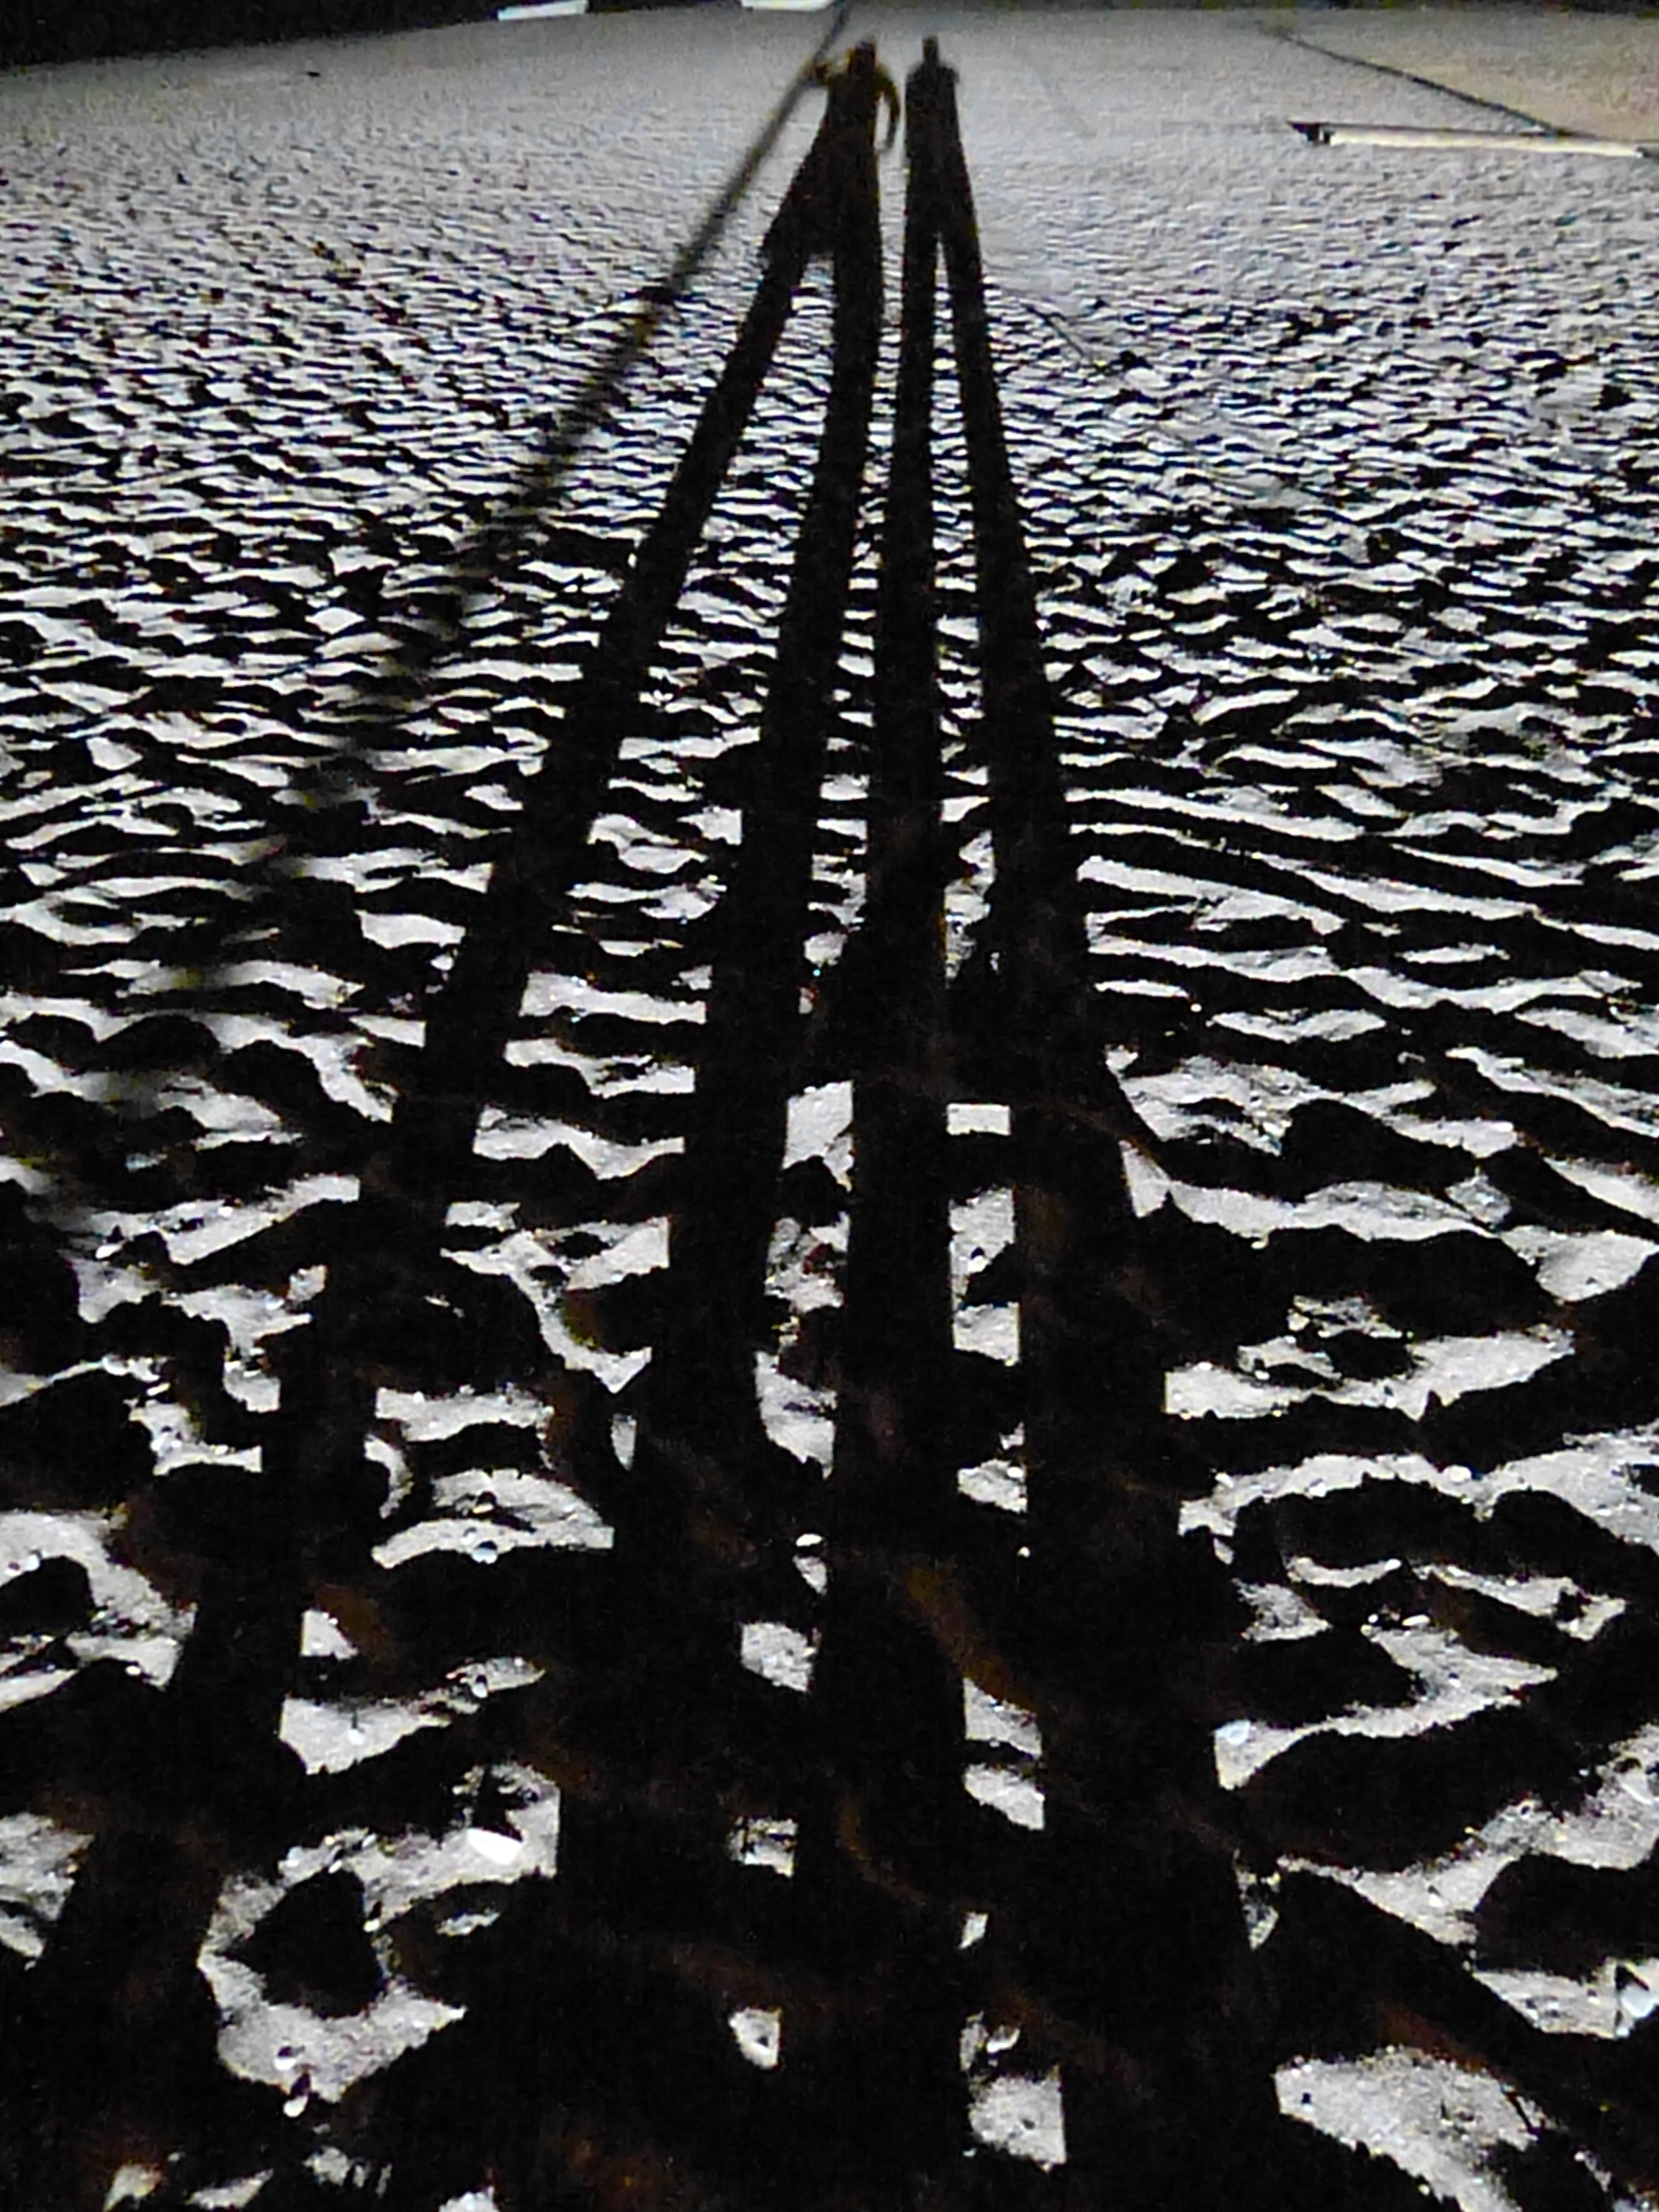
beach, water, sand, silhouette, twilight, line, reflection, shadow, couple, human, black, monochrome, long, shape, personal